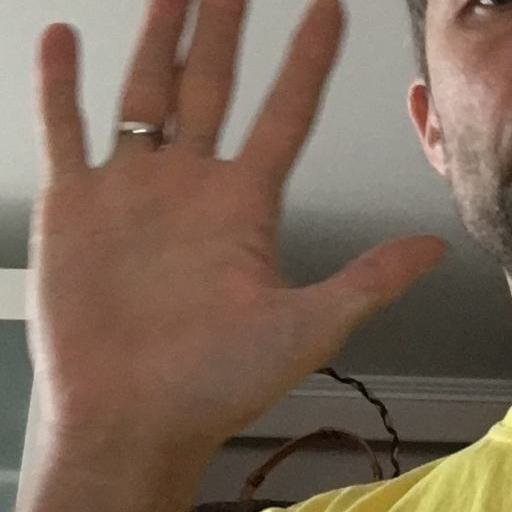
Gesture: palm